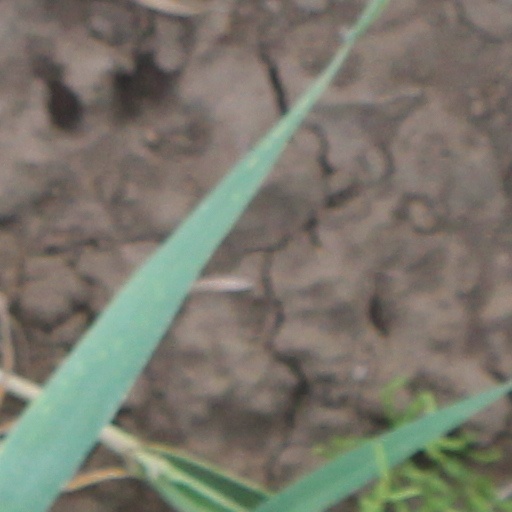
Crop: wheat